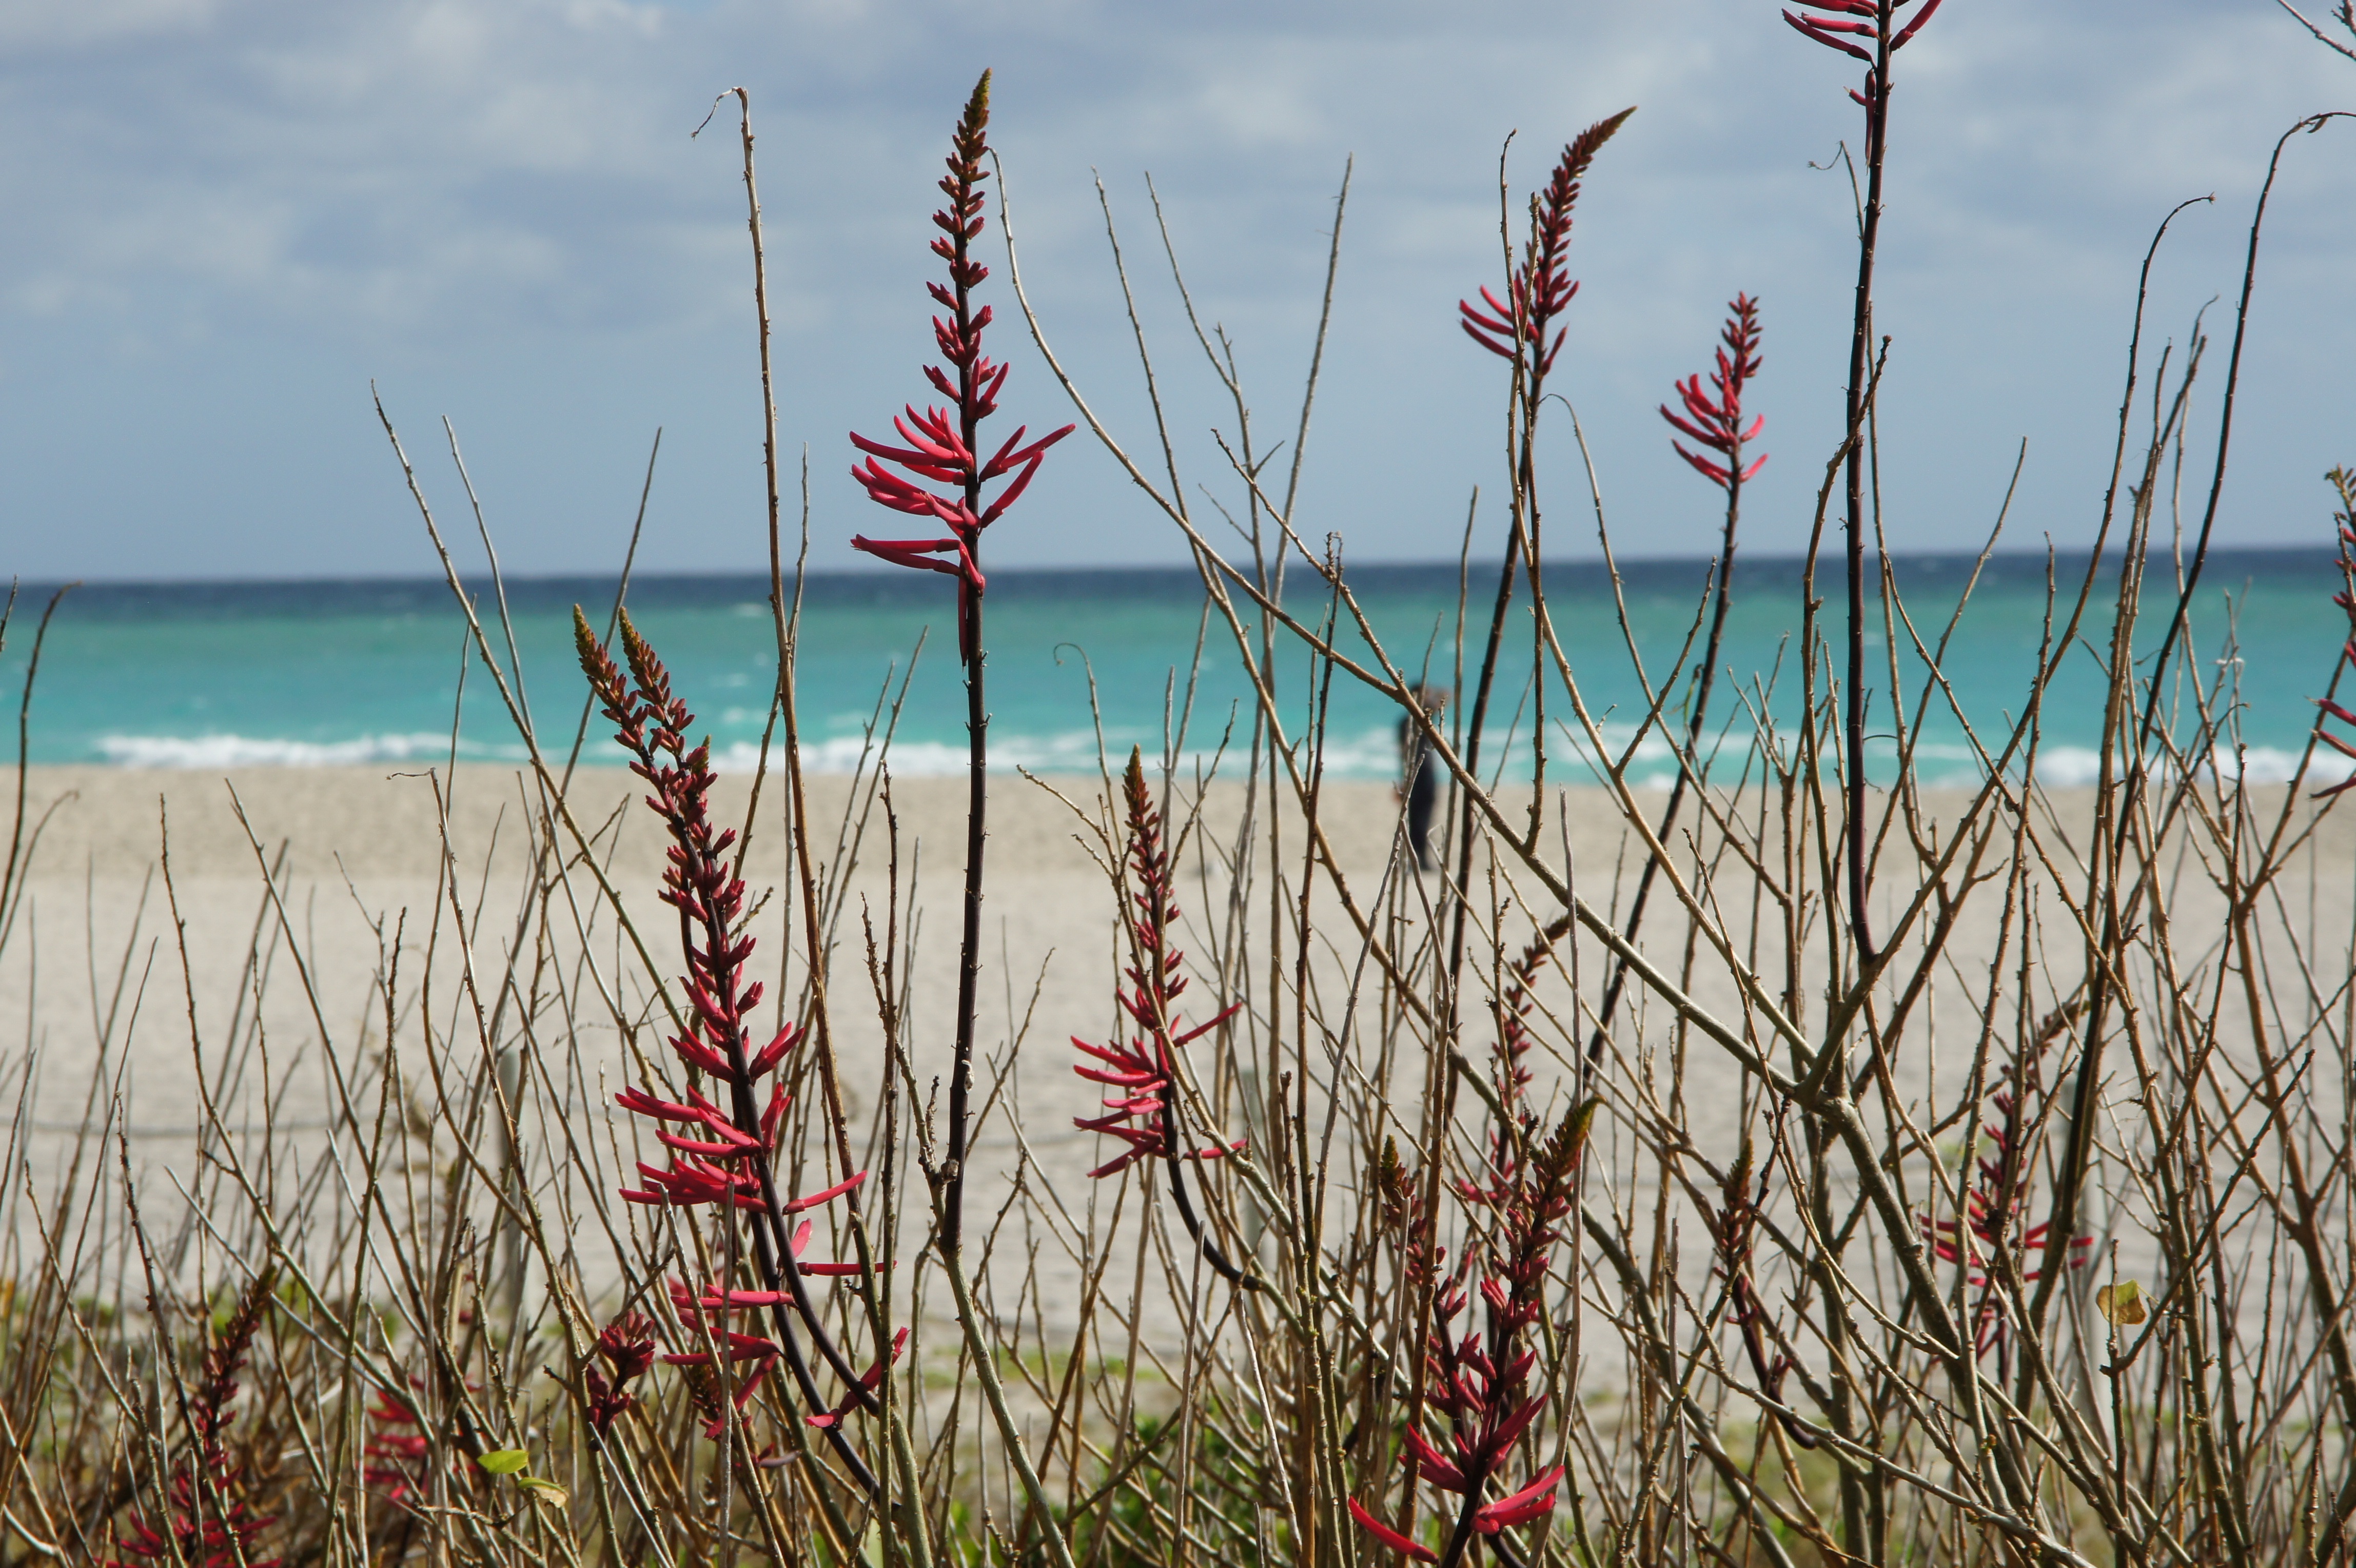
beach, sea, coast, water, nature, grass, sand, plant, shore, flower, wind, holiday, lonely, holidays, loneliness, wetland, habitat, florida, sand beach, natural environment, grass family